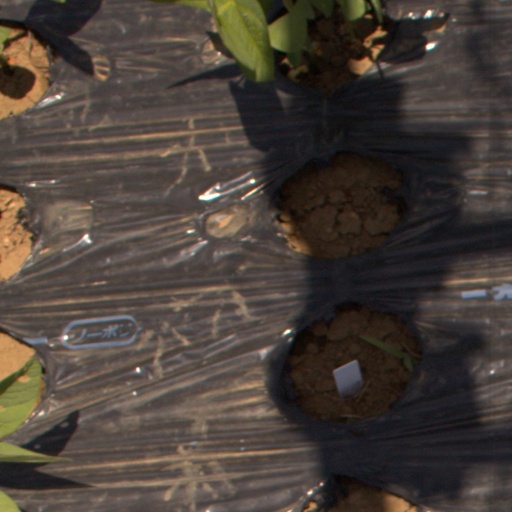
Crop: Jerusalem artichoke